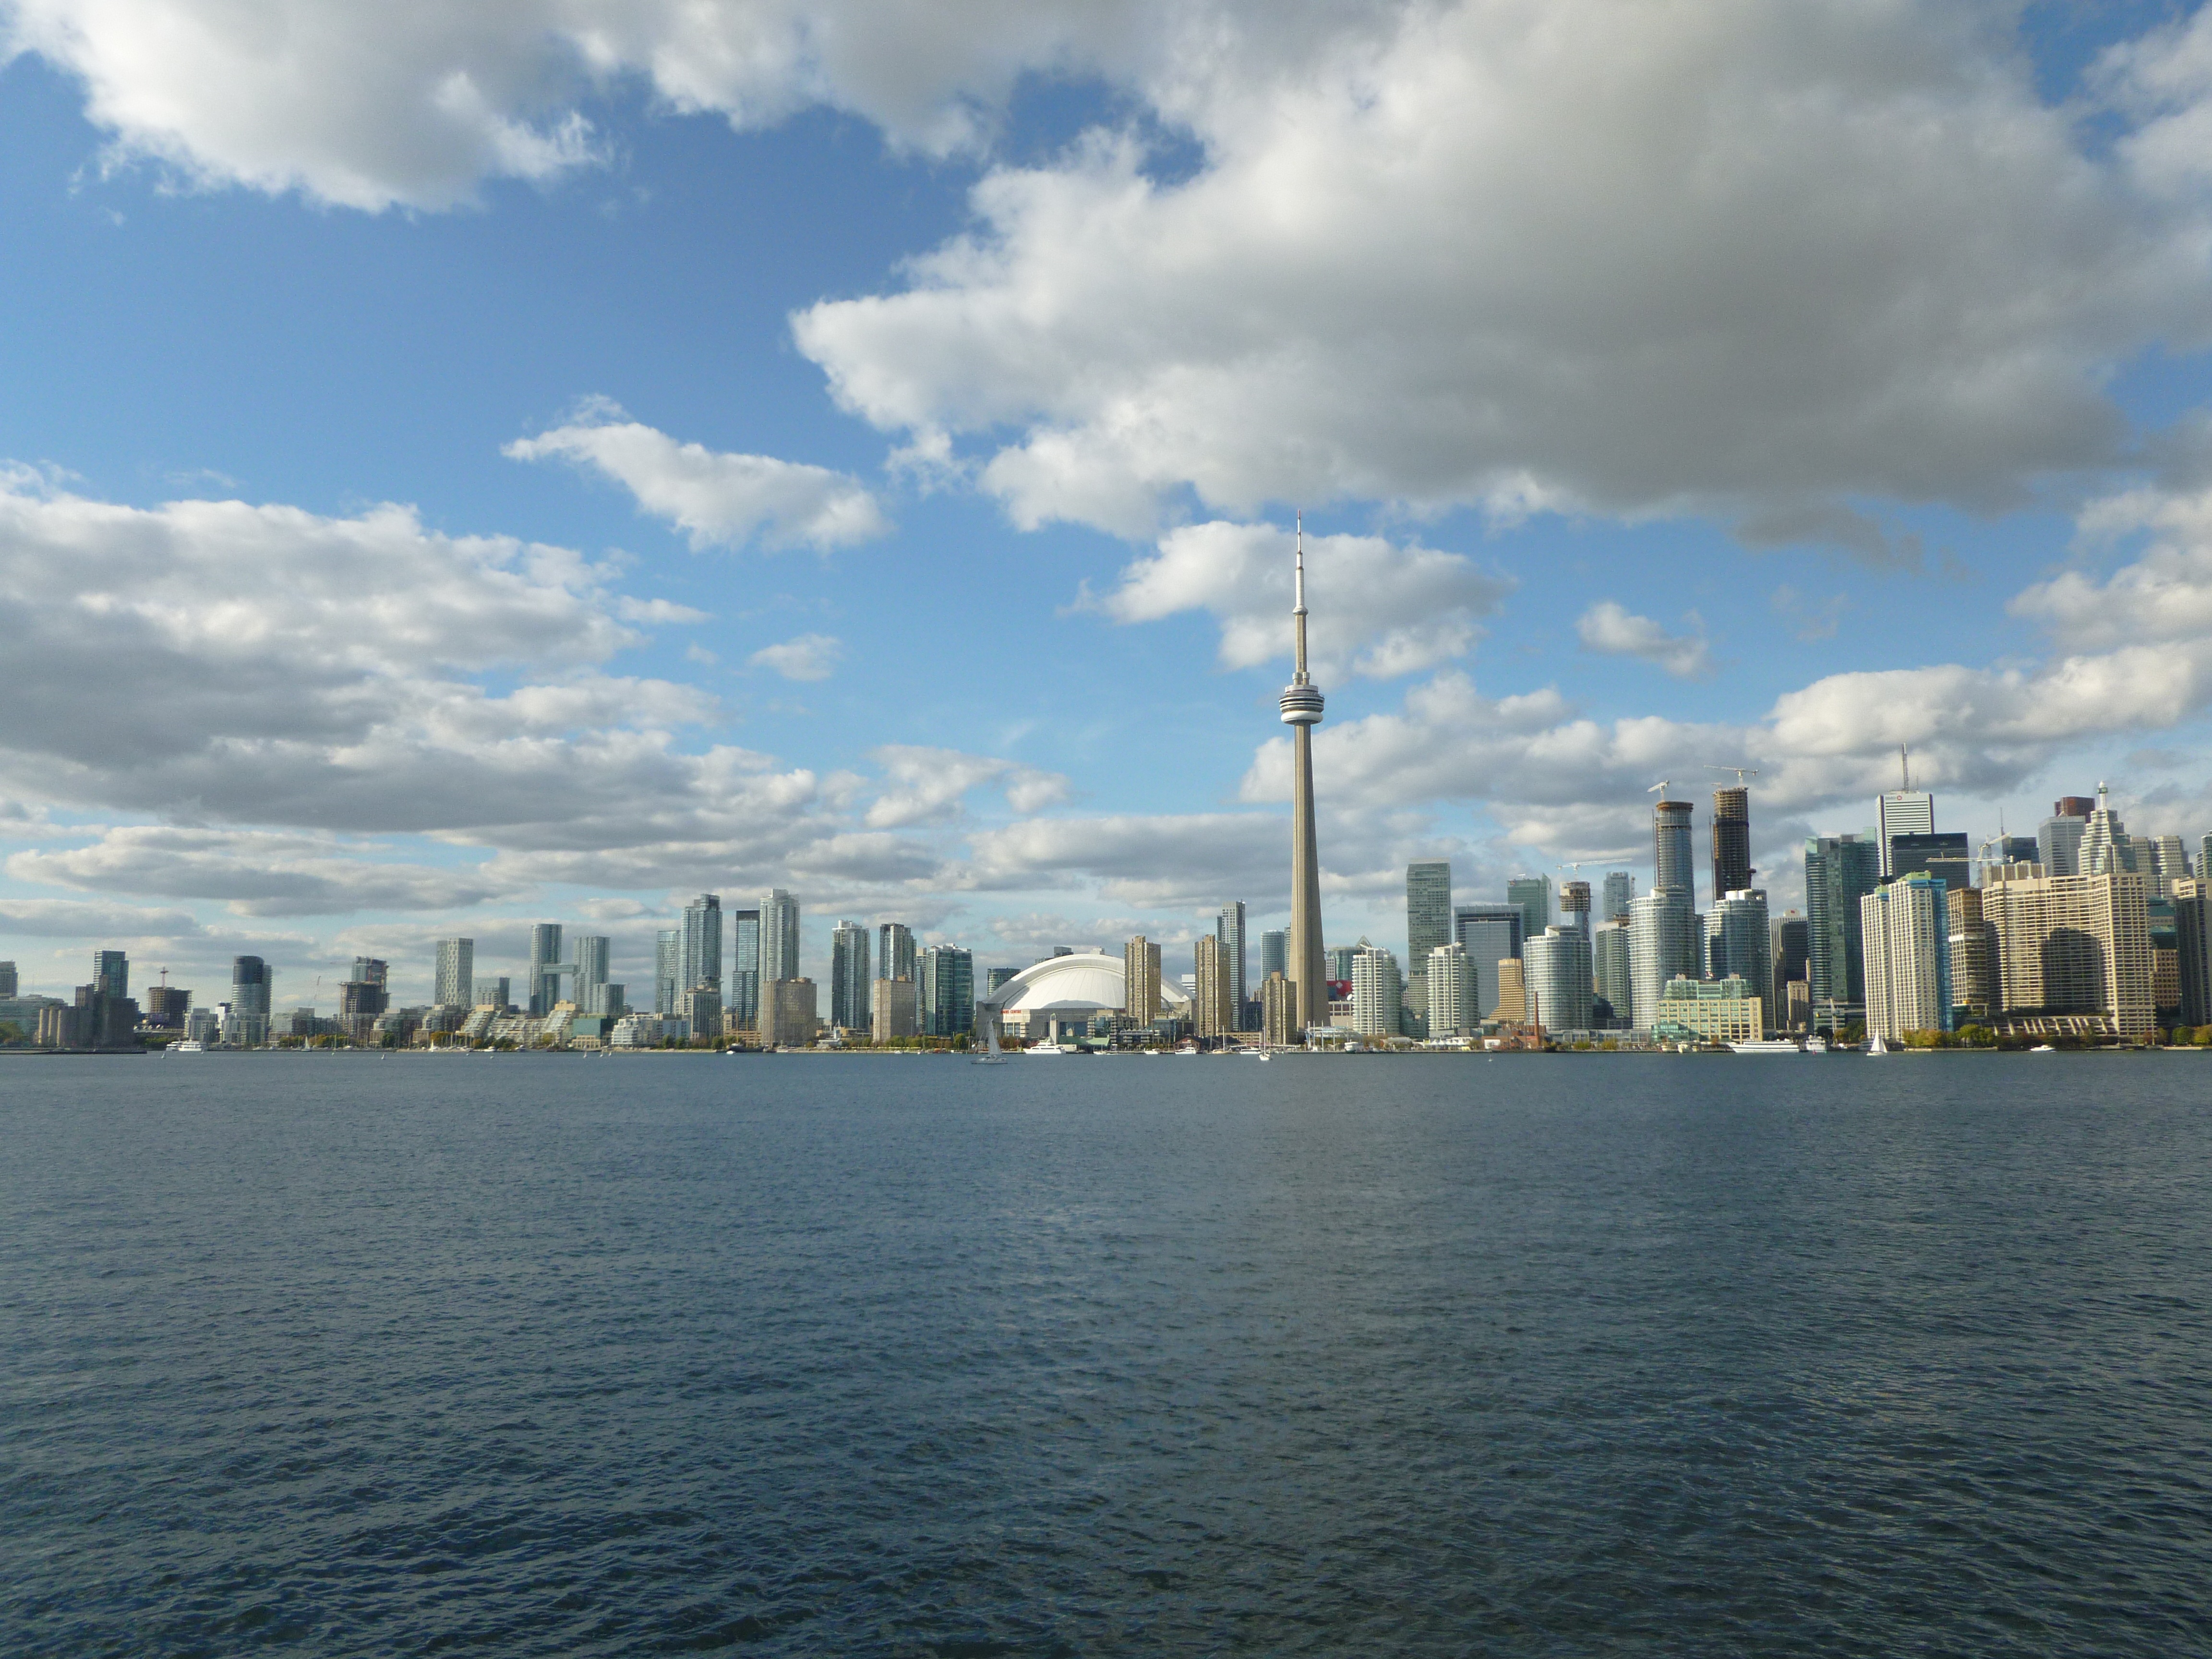
sea, coast, horizon, dock, cloud, sky, skyline, city, skyscraper, cityscape, downtown, travel, dusk, vehicle, bay, harbor, marina, waterway, canada, ontario, toronto, destination, geographical feature, human settlement